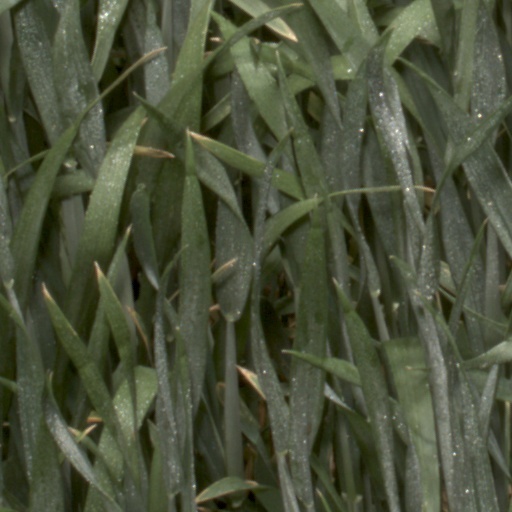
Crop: wheat